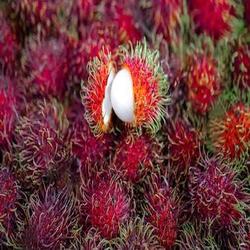
Label: Rambutan